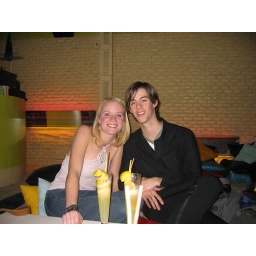
Downstairs in the dining room, the floor was sand and we sat on pillows. Still with the cool lighting and projectors!